St. Martin's Lane (film)

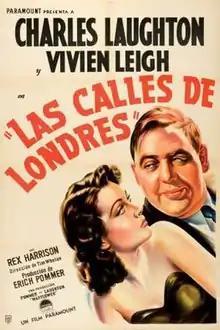
Poster (Mexico)

St Martin's Lane, also known as Sidewalks of London, London After Dark, and Partners of the Night, is a 1938 British black-and-white comedy drama starring Charles Laughton as a busker or street entertainer who teams up with a talented pickpocket, played by Vivien Leigh. The film co-stars Rex Harrison and Tyrone Guthrie in a rare acting appearance. It also features Ronald Shiner as the barman (uncredited). It was produced by Laughton's Mayflower Pictures Corporation.